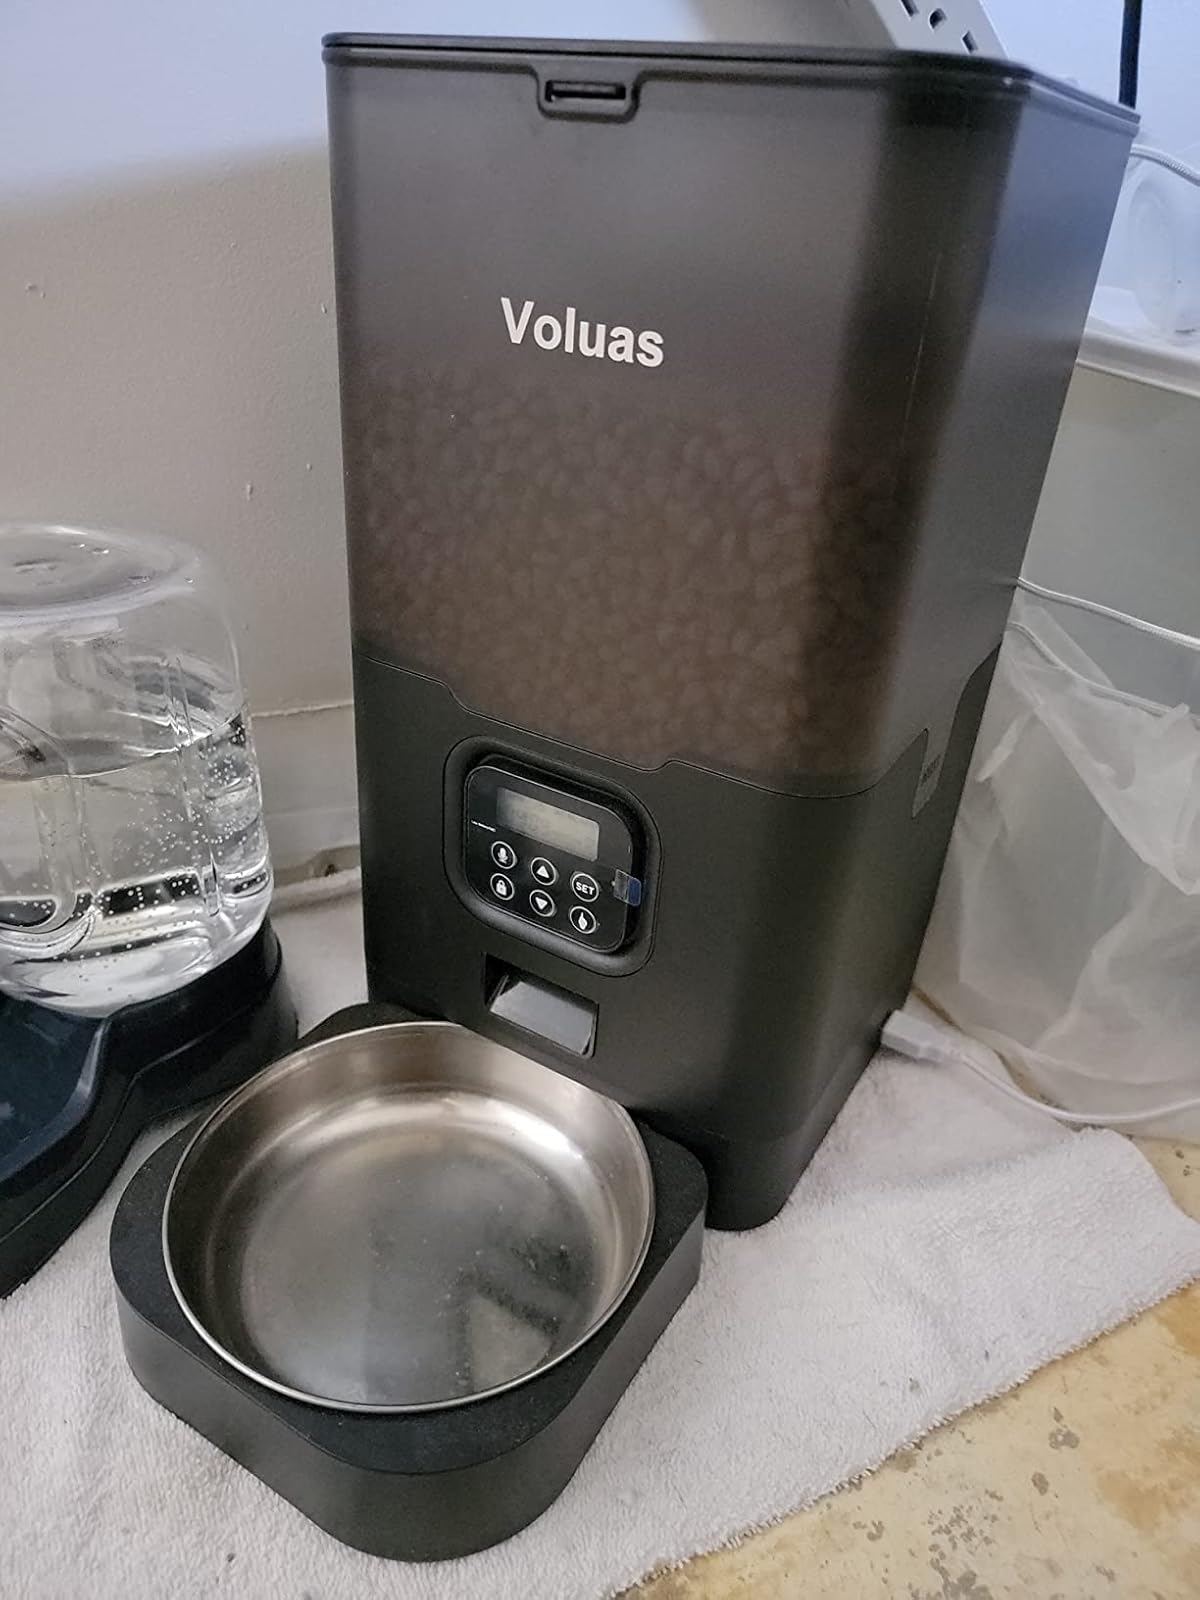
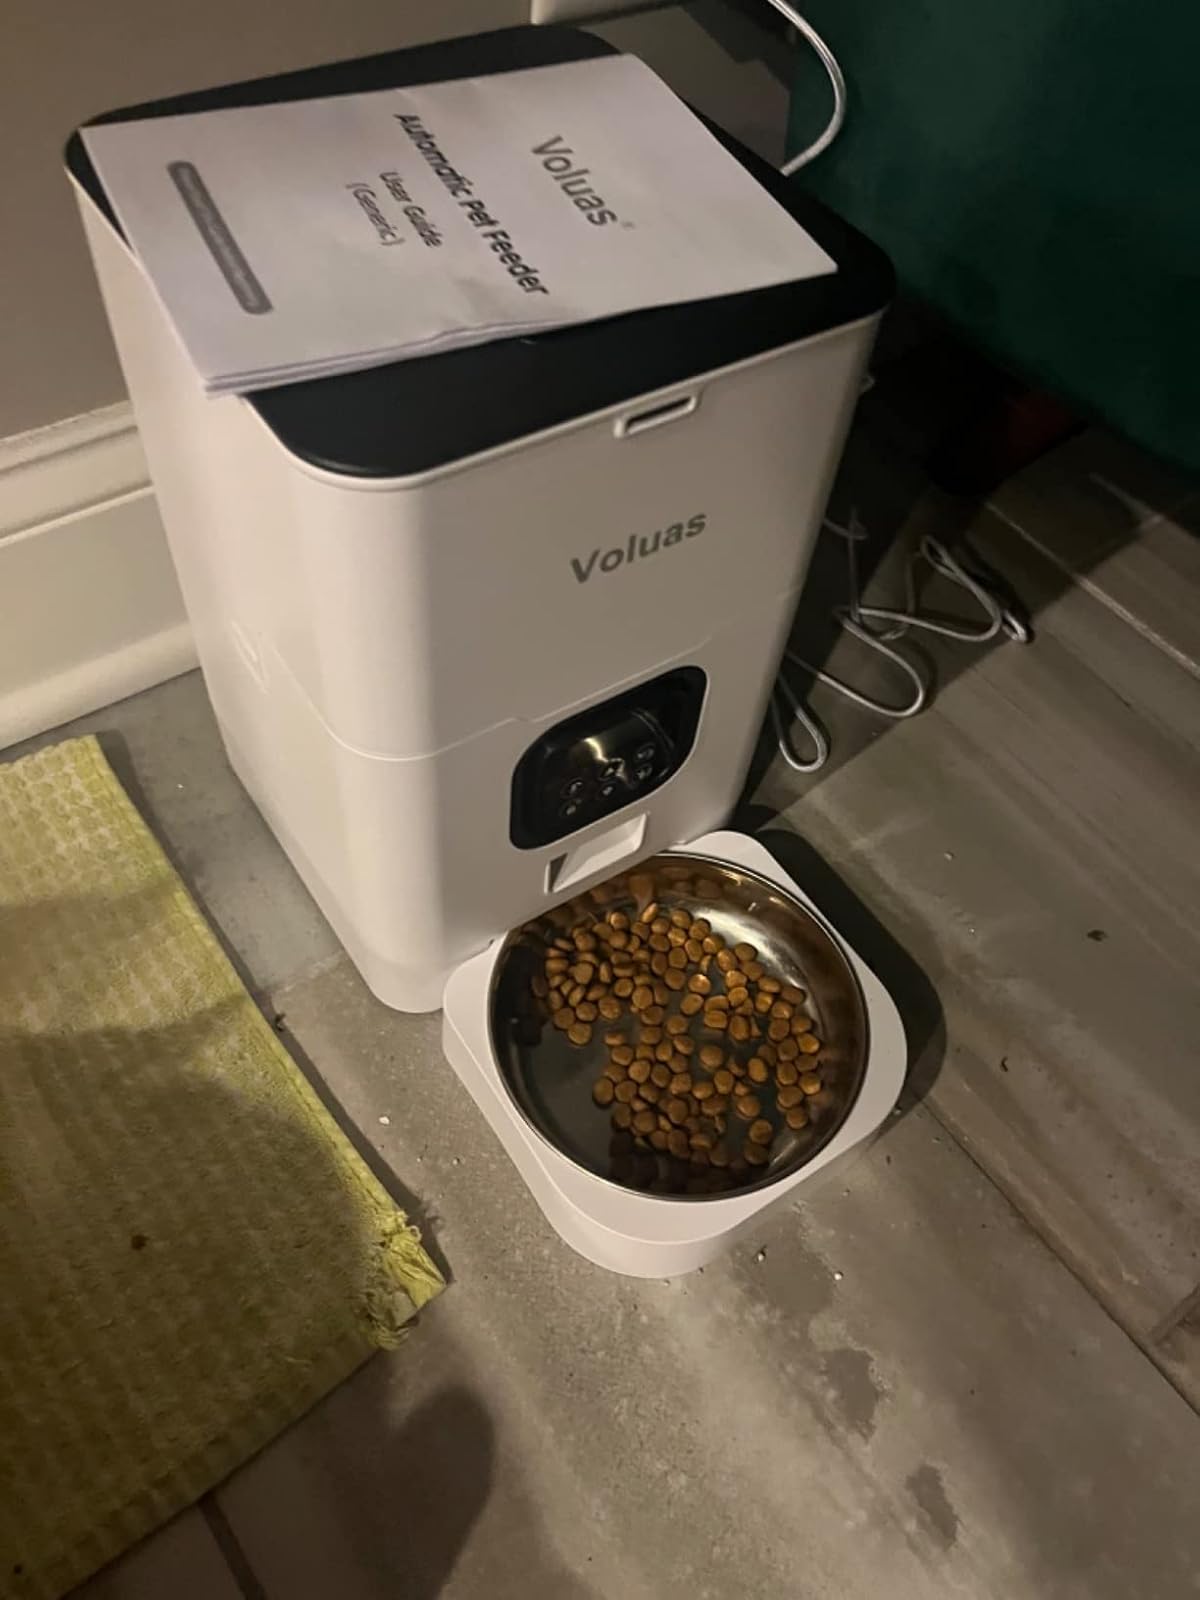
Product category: items_feeder
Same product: no